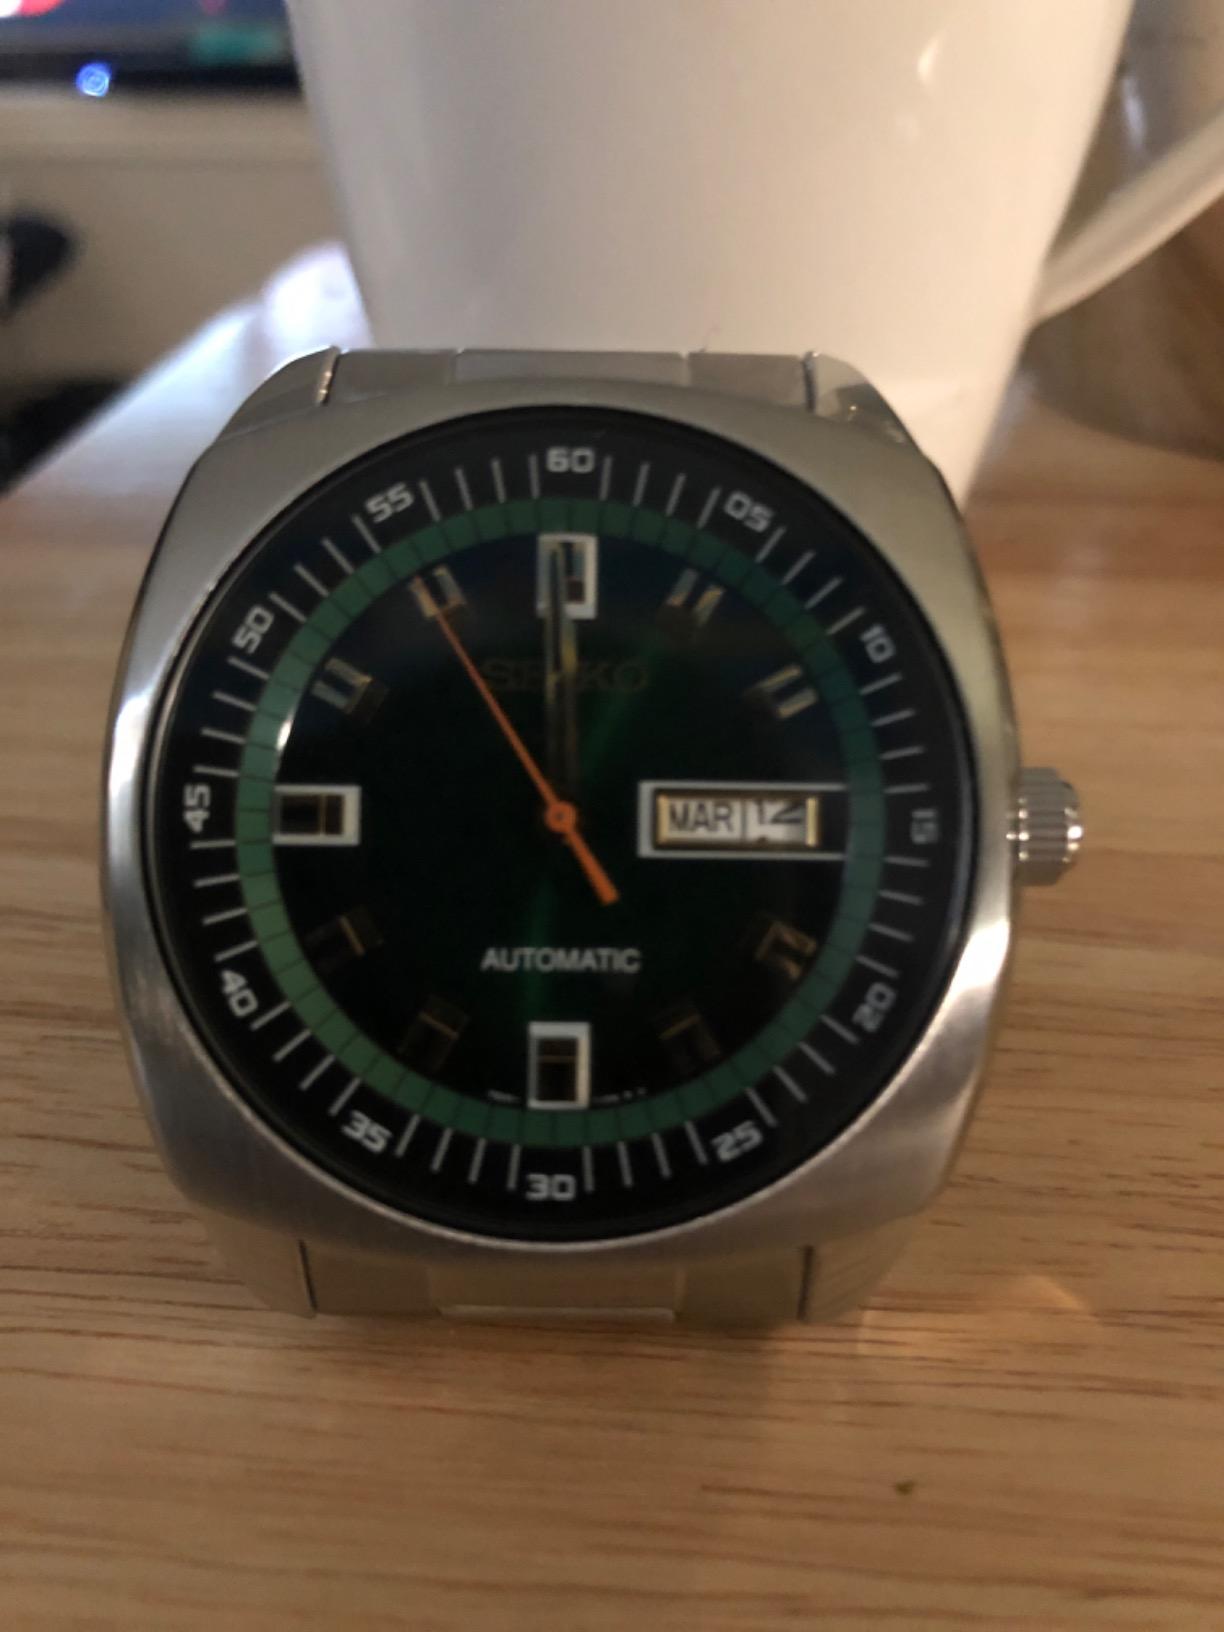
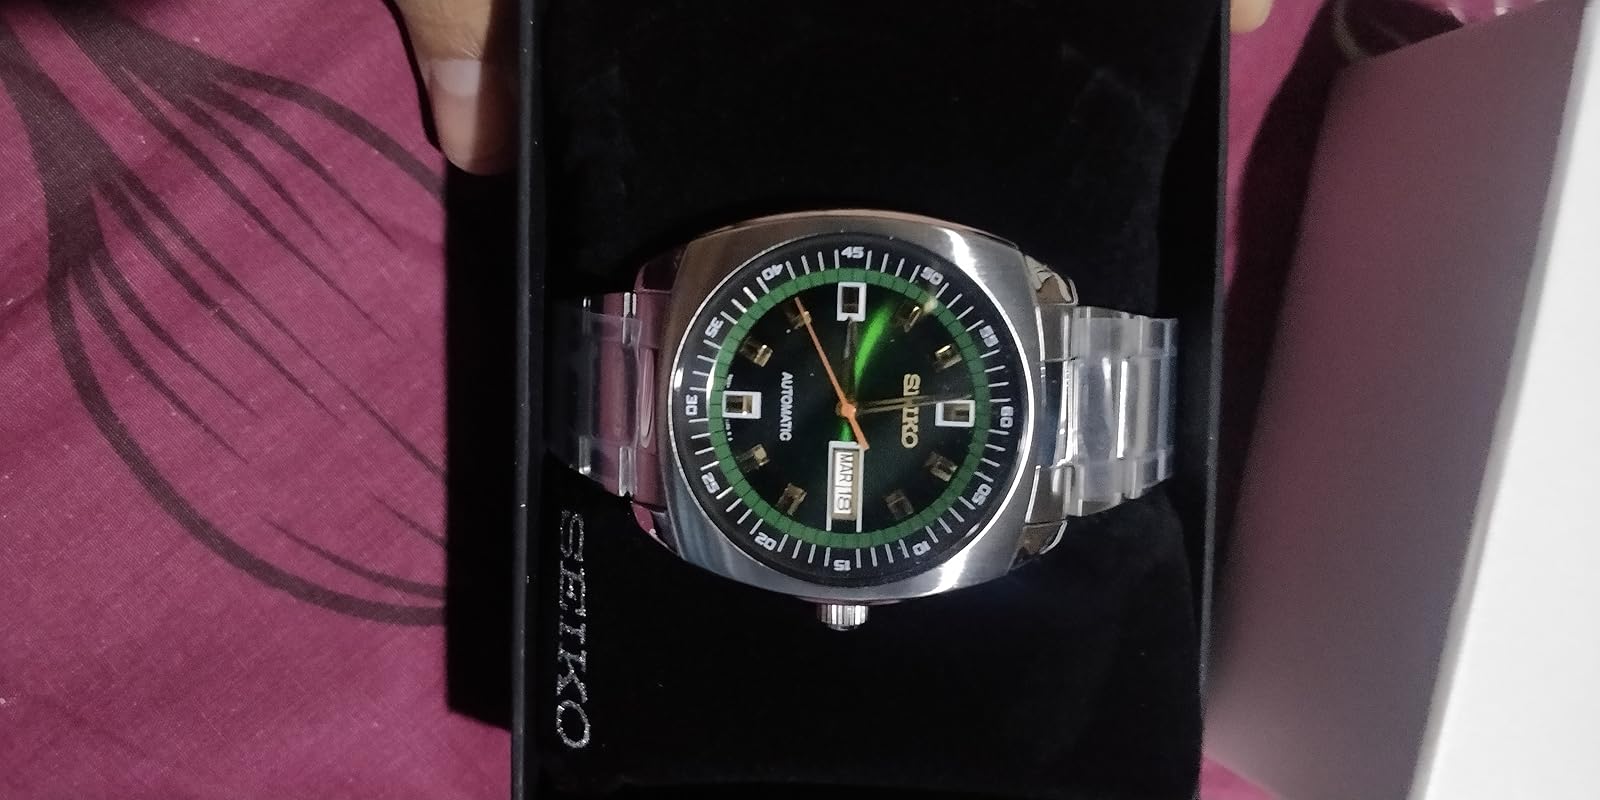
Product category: accessories_watch
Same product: yes